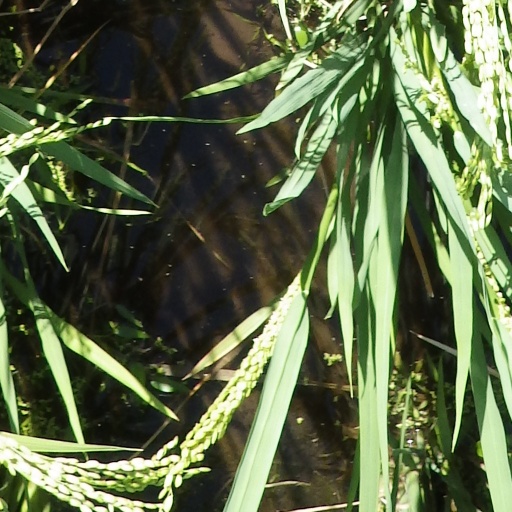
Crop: rice